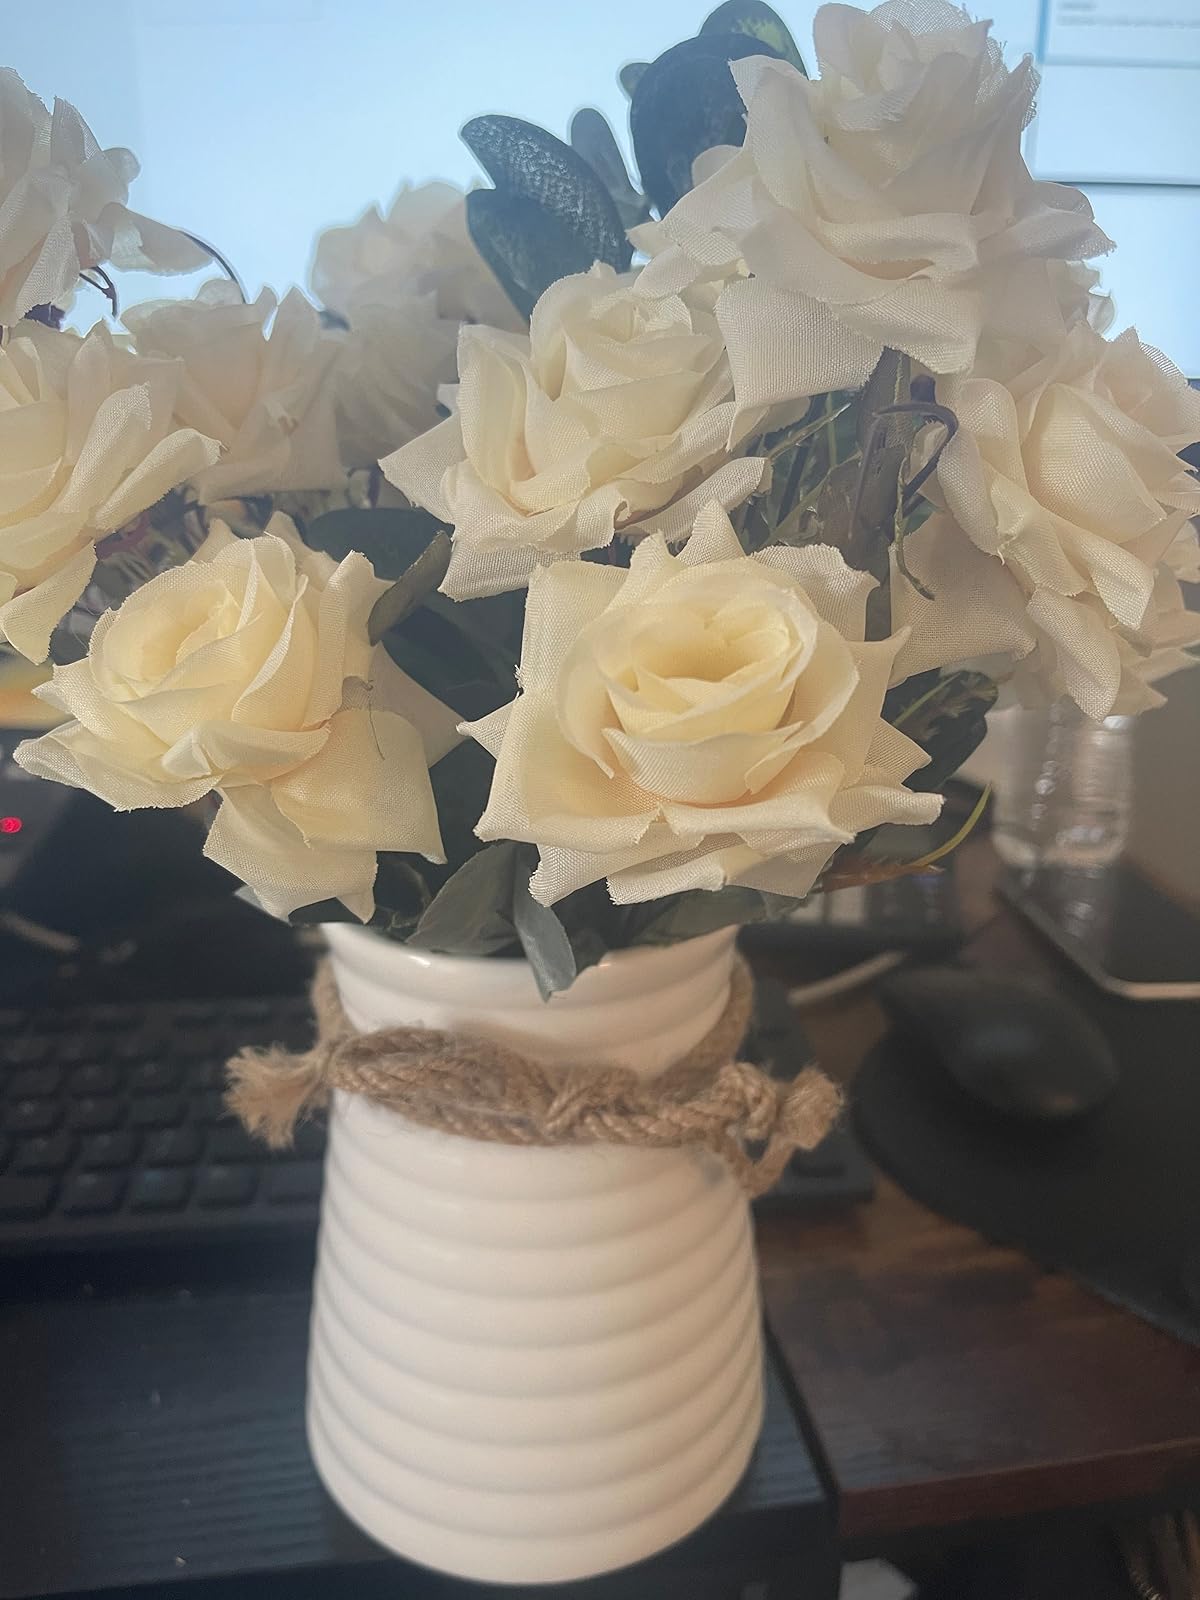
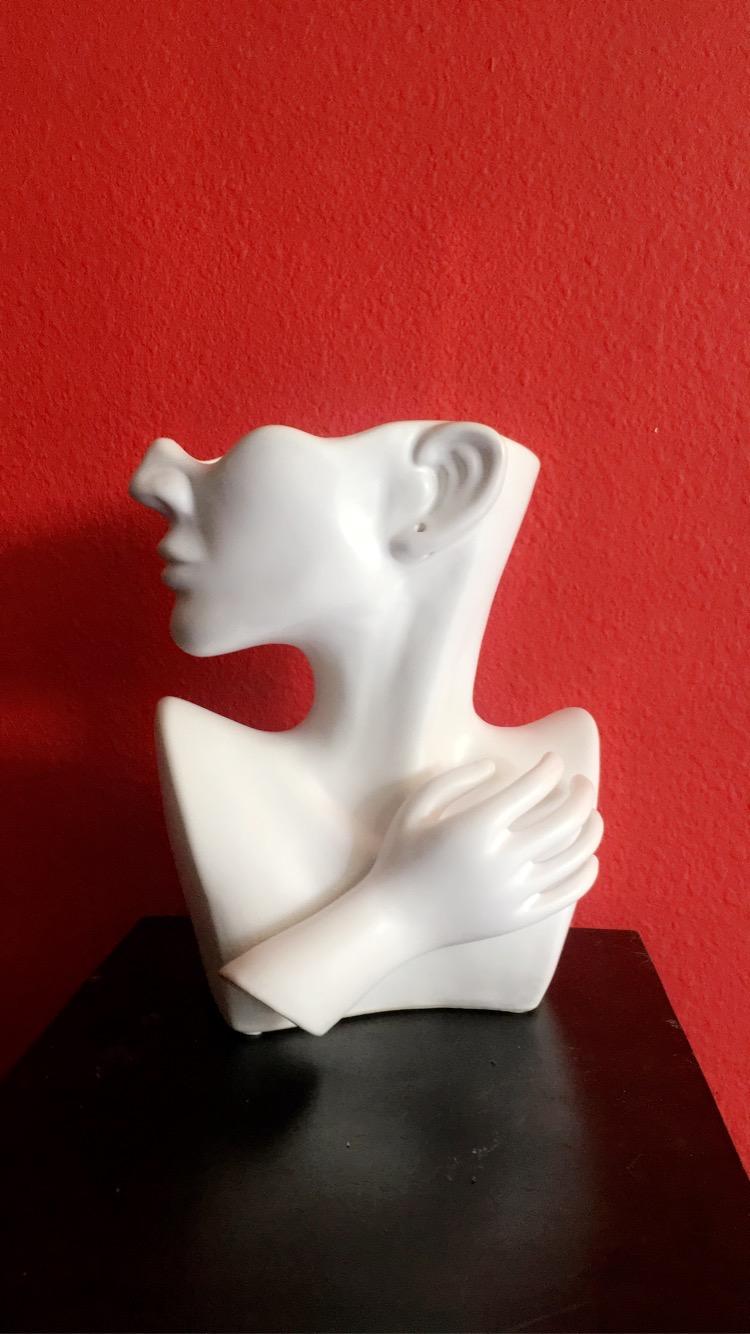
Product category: vase
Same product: no